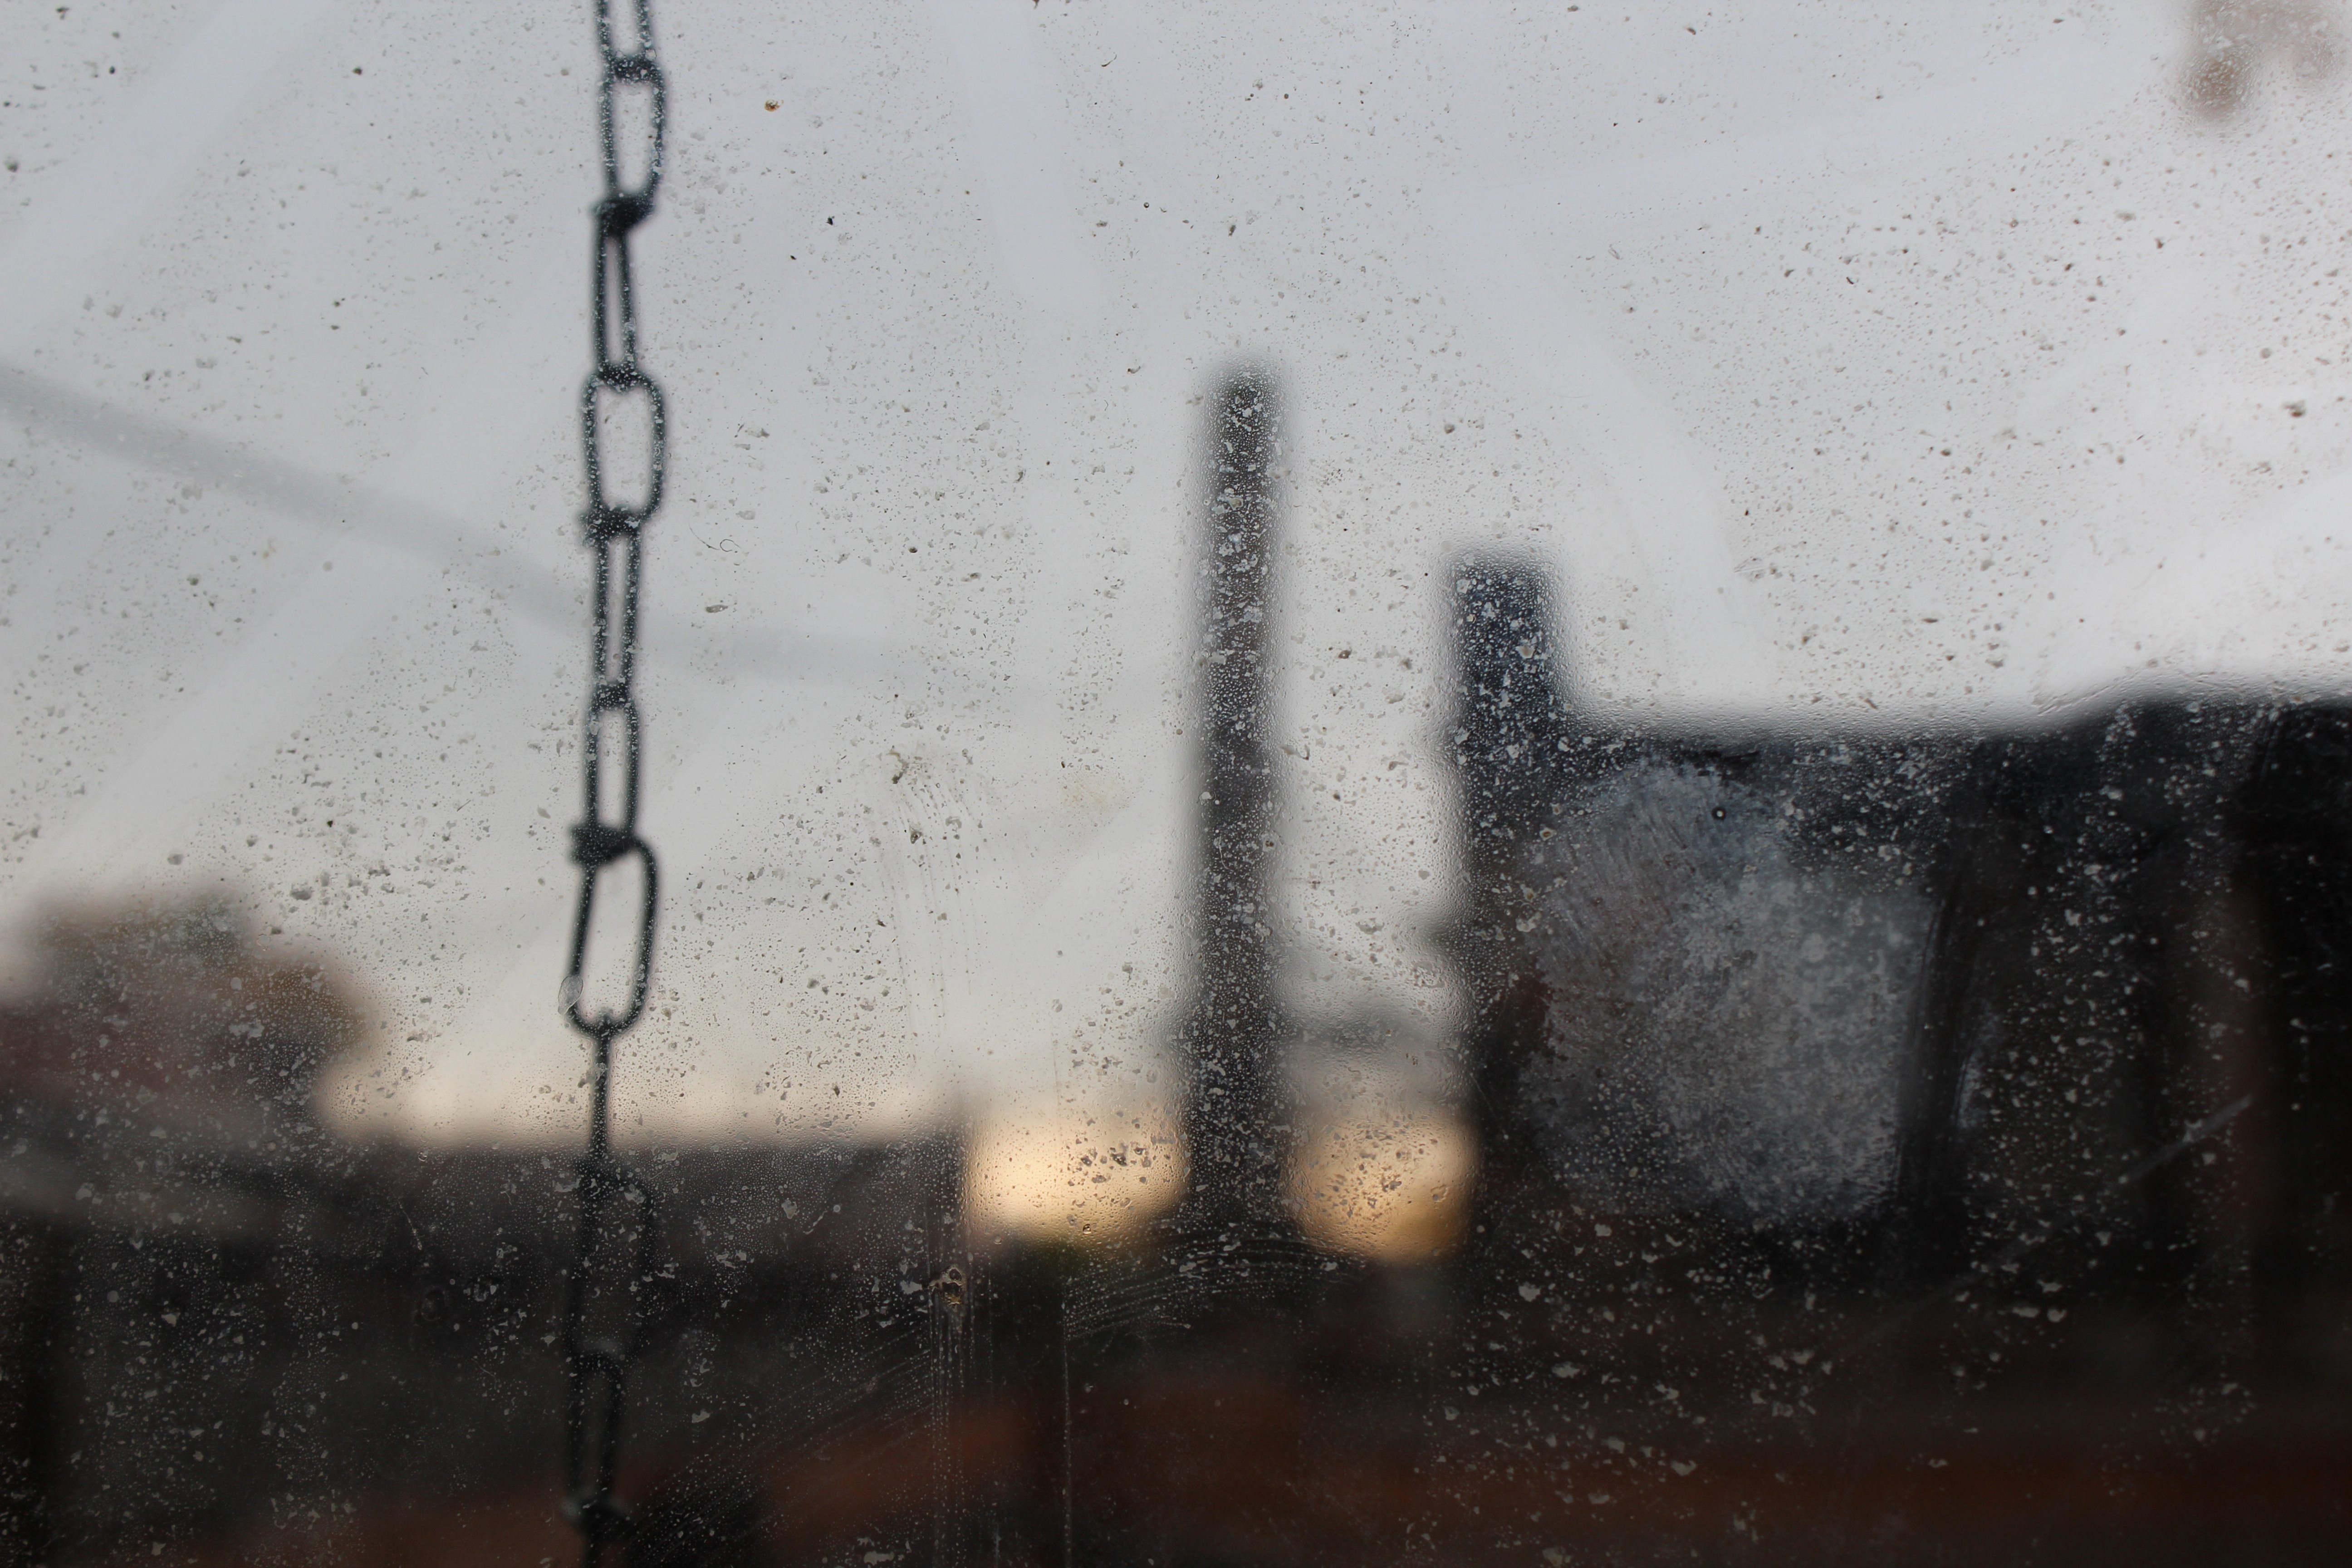
snow, winter, morning, rain, reflection, weather, freezing, atmospheric phenomenon